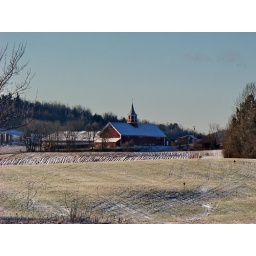
With some rare blue sky and evidence of December snowmobiling in the field.